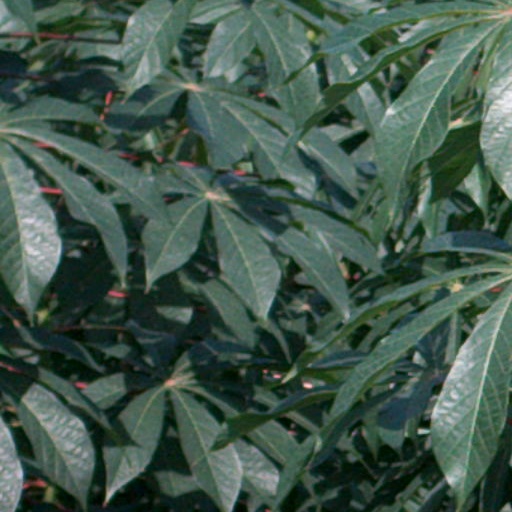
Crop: cassava